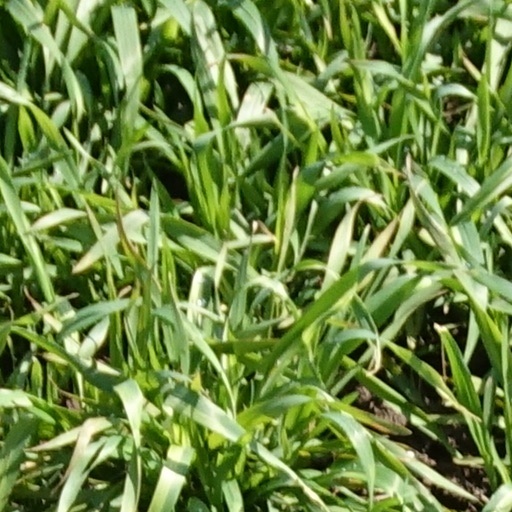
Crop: wheat